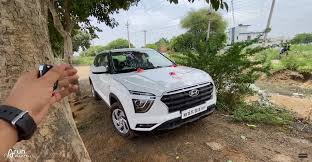
Label: noambulance